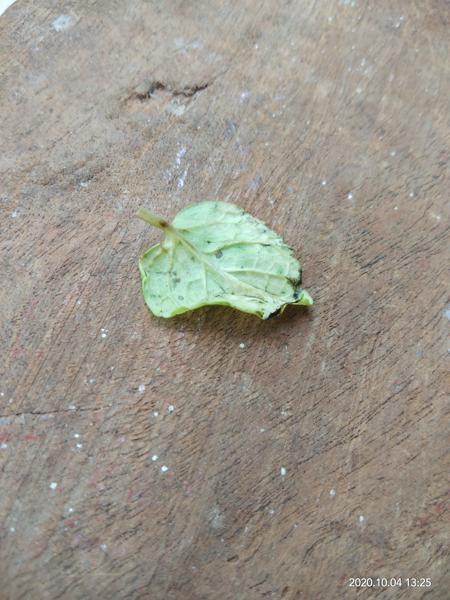
Plant: Mint